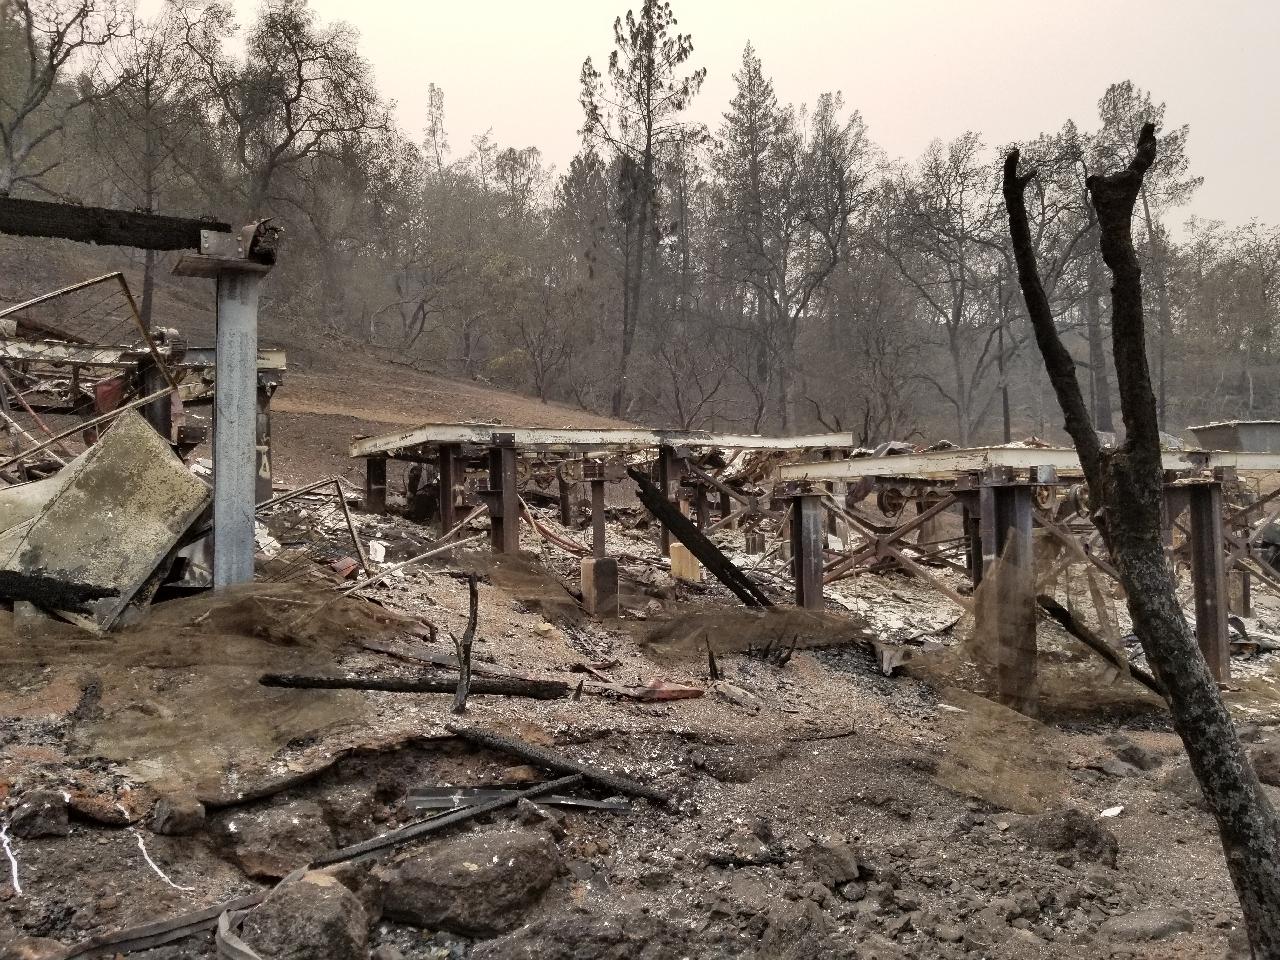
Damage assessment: destroyed